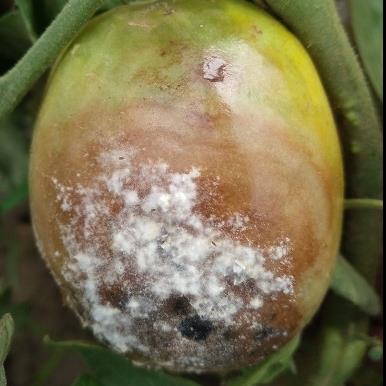
Crop: Tomato
Condition: tomato-late-blight-d